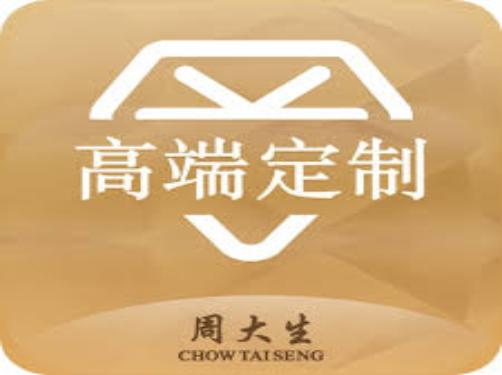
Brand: CHOW TAI SENG-2
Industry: Others